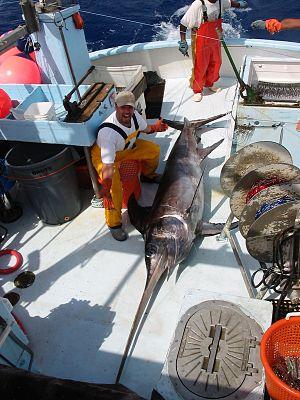
L'espadon est une espèce de poissons pélagiques des mers tropicales et tempérées, unique représentant de la famille des Xiphiidés. Il peut dépasser les 2 m de long et peser plus de 100 kg. Il possède un long « bec » plutôt aplati qui représente le tiers de la longueur totale de l'animal. L'espadon se nourrit de calmars et de poissons. Il peut atteindre les 90 km/h en vitesse de pointe.